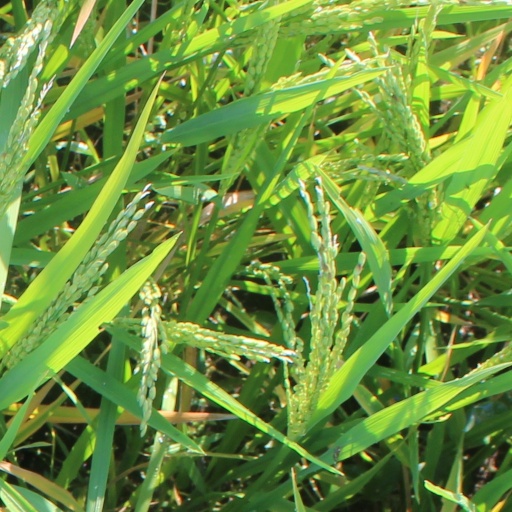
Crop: rice